City of London

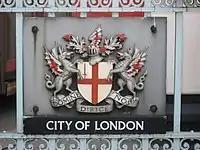
City of London coat of arms on the street

The city has no sizeable parks within its boundary, but does have a network of a large number of gardens and small open spaces, many of them maintained by the corporation. These range from formal gardens such as the one in Finsbury Circus, containing a bowling green and bandstand, to churchyards such as St Olave Hart Street, to water features and artwork in courtyards and pedestrianised lanes.